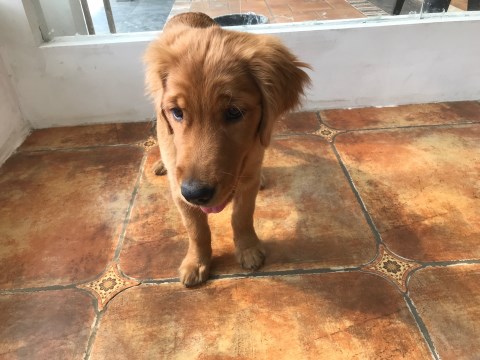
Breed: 5355-n000126-golden_retriever